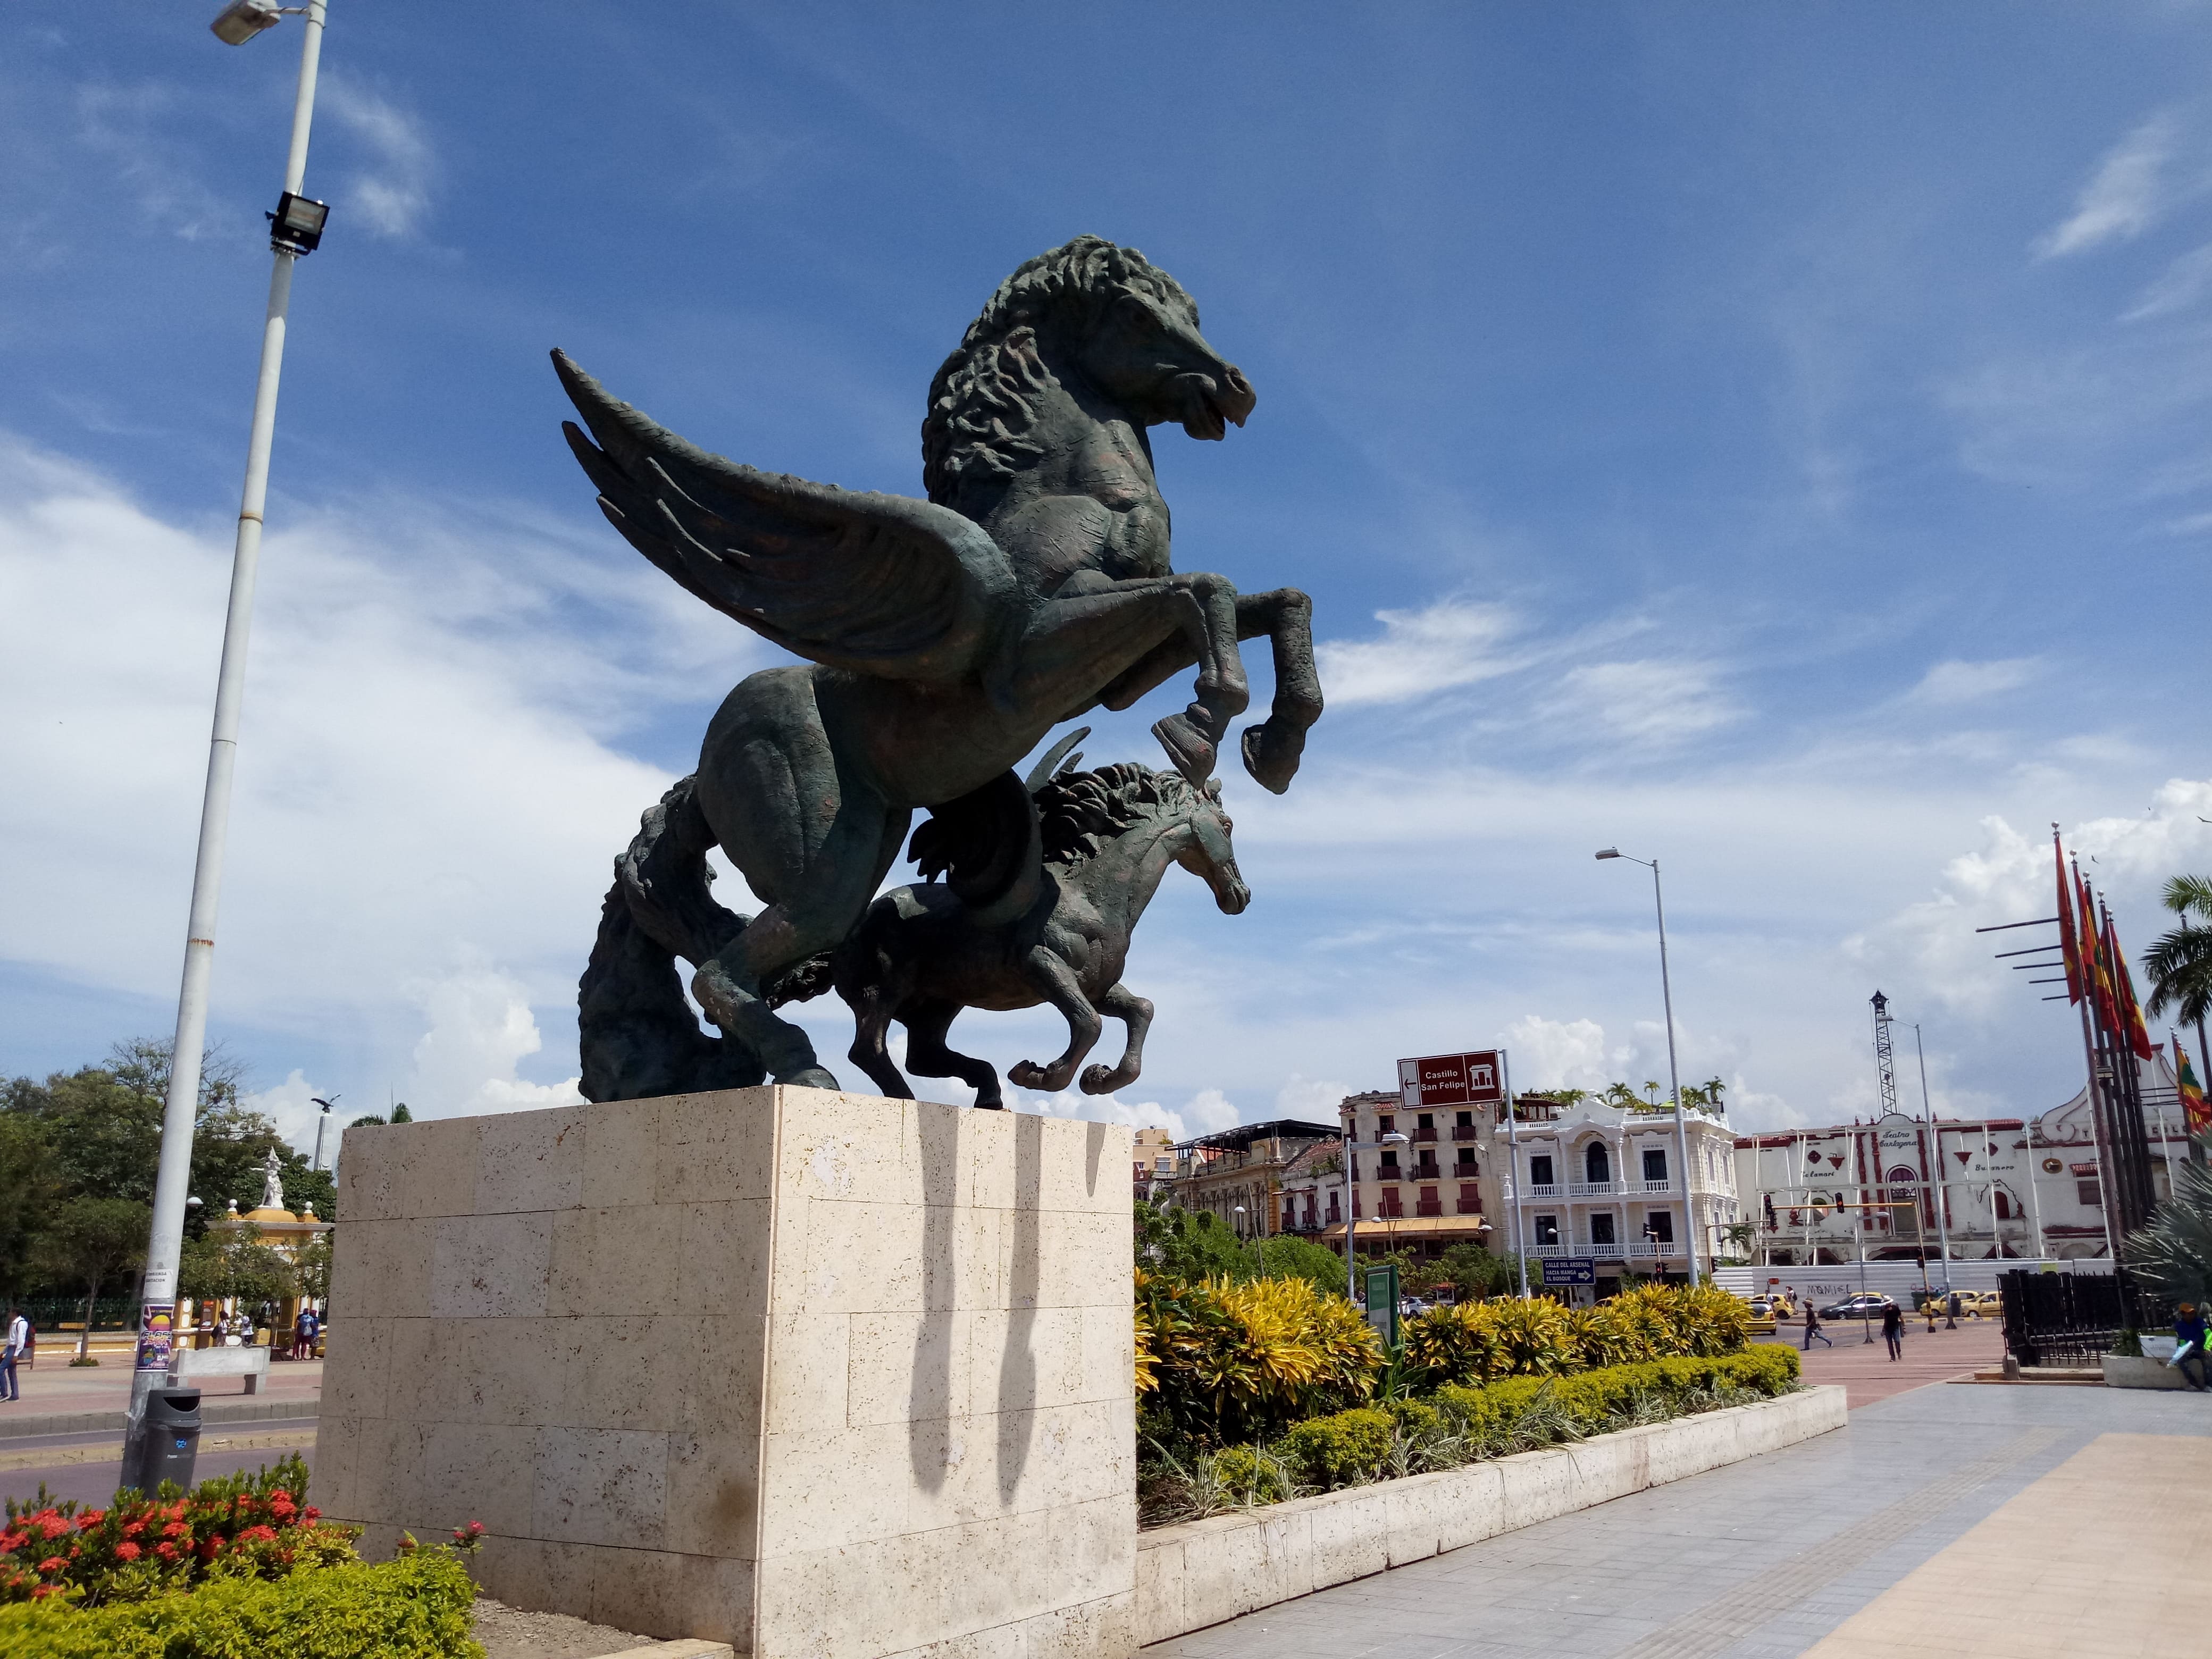
colombia, sky, plant, cloud, sculpture, architecture, statue, building, horse, art, tree, landmark, mythical creature, monument, metal, palm tree, city, flag, pole, bronze sculpture, tourism, street light, memorial, leisure, window, stallion